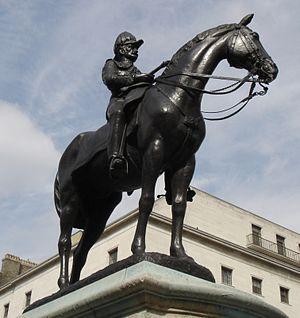
Cet article recense les statues équestres au Royaume-Uni.